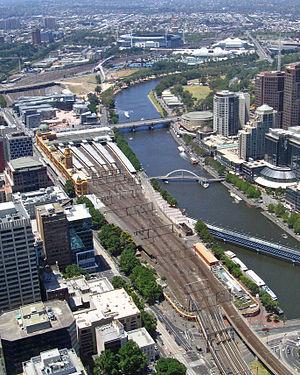
La gare de Flinders Street est la gare centrale du réseau de trains de banlieue de Melbourne en Australie. Elle est située à l'angle de Flinders Street et de Swanston Street, le long du fleuve Yarra au cœur de la cité, et elle s'étend de Swanston Street à Queen Street, couvrant deux îlots urbains. En semaine, plus de 110 000 banlieusards et 1 500 trains l'empruntent quotidiennement. Cette gare est desservie par la compagnie Metro Trains Melbourne pour le service banlieue et par V/Line pour le service régional jusqu'à Bairnsdale.